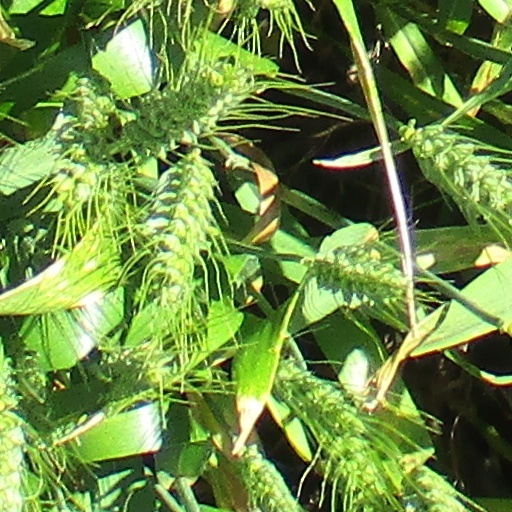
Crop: wheat